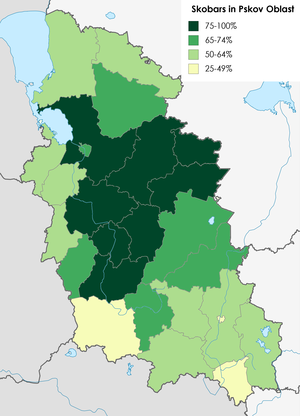
Les Skobars ou Skobaris nom d'argot des habitants de la oblast de Pskov et certaines régions voisines de l'oblast de Novgorod et de l'oblast de Tver. Le mot vient du mot fer à cheval ou crochet, qui est forgé par un forgeron.